Carnaval de Périgueux

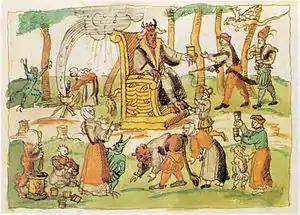
Witches' Sabbath (Chronicle by Johann Jakob Wick, 16th century).

Carnaval de Périgueux is a popular festival held in Périgueux, in the Dordogne department. Part of a festive tradition that dates back to the 11th century, the carnival today consists of a parade of floats and groups of musicians along the city's boulevards. The procession ends with the judgement and cremation of Pétassou on the quays of the Isle.